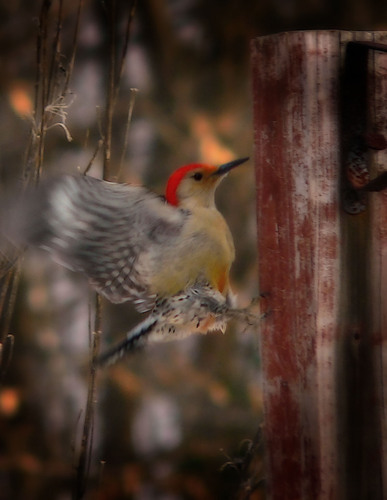
the bird has a red crown and a small black eyering.
this magnificent creature has a bright red crown, long narrow black bill, and a colorful belly and breast with yellow and red patches.
a small bird with a red crown and grey secondaries.
this bird has a vibrant orange crown, long pointed bill, and speckled wings and undertail covers.
this bird is brown with grey wings and has a long, pointy beak.
this bird has a long pointed bill, flaming red crown, orange, grey and white breast and side and grey with white spot primaries and secondaries.
this bird is gray, white, red, and yellow in color, with a skinny black beak.
this bird looks like a woodpecker chick with a white, yellowish chest, black and white wings, and red on top of its head.
this bird is grey with white and has a long, pointy beak.
this bird has a red cap, a strong, long, sharp bill, and an orange/white breast, with white and black wings.
Species: Red Headed Woodpecker